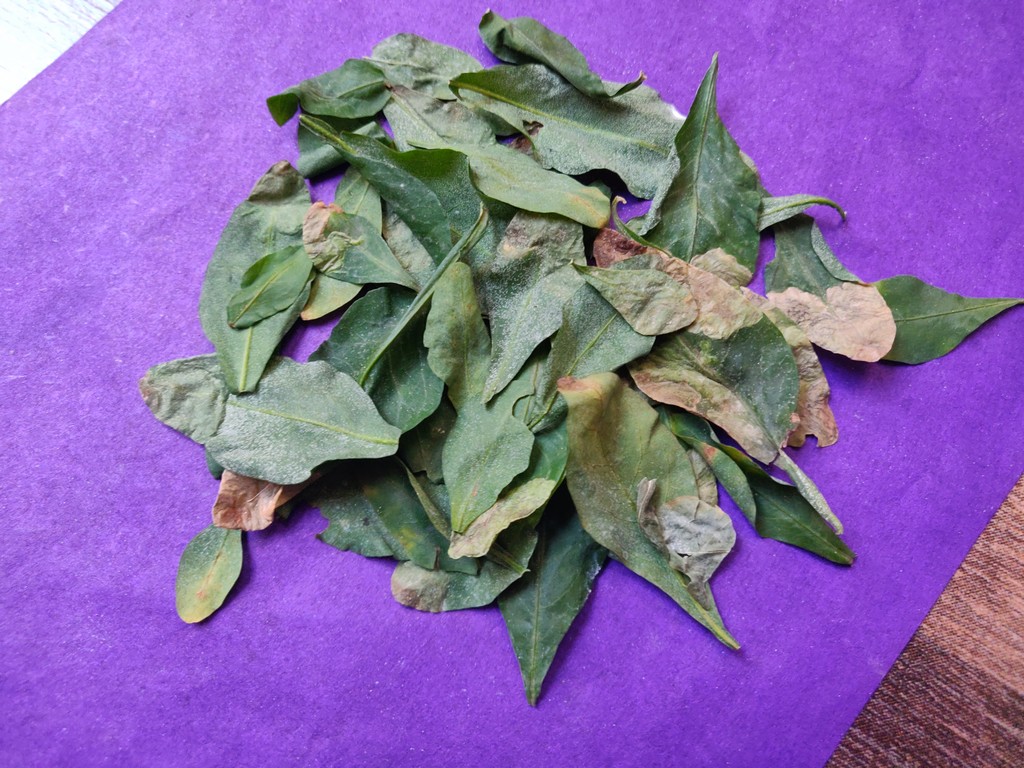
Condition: Unhealthy
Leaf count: multiple
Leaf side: unknown